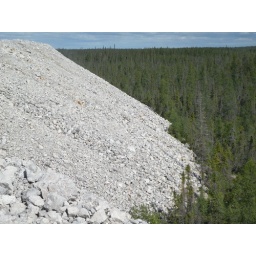
A giant pile of waste rock at the Pine Point mine towers over the surrounding forest